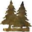
Label: pine_tree